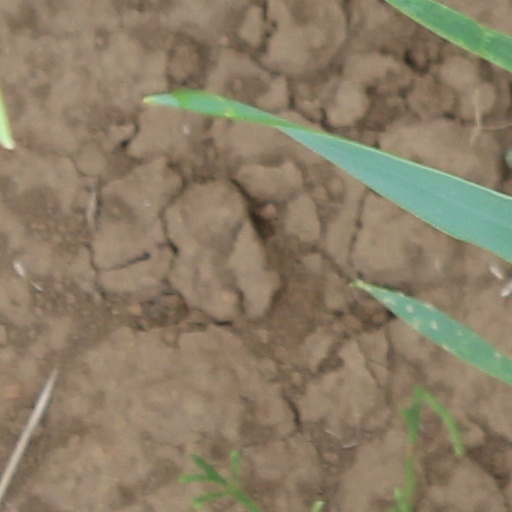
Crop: wheat